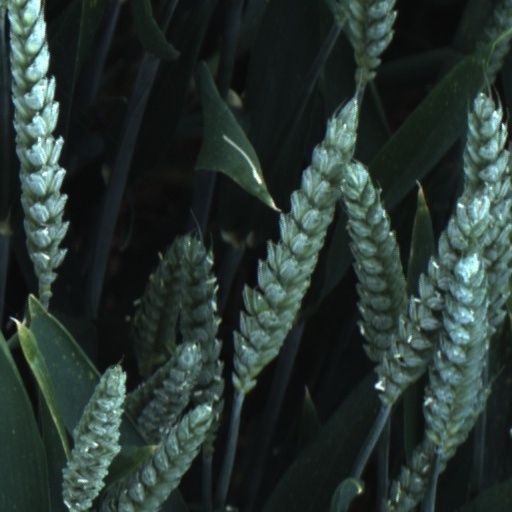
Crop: wheat